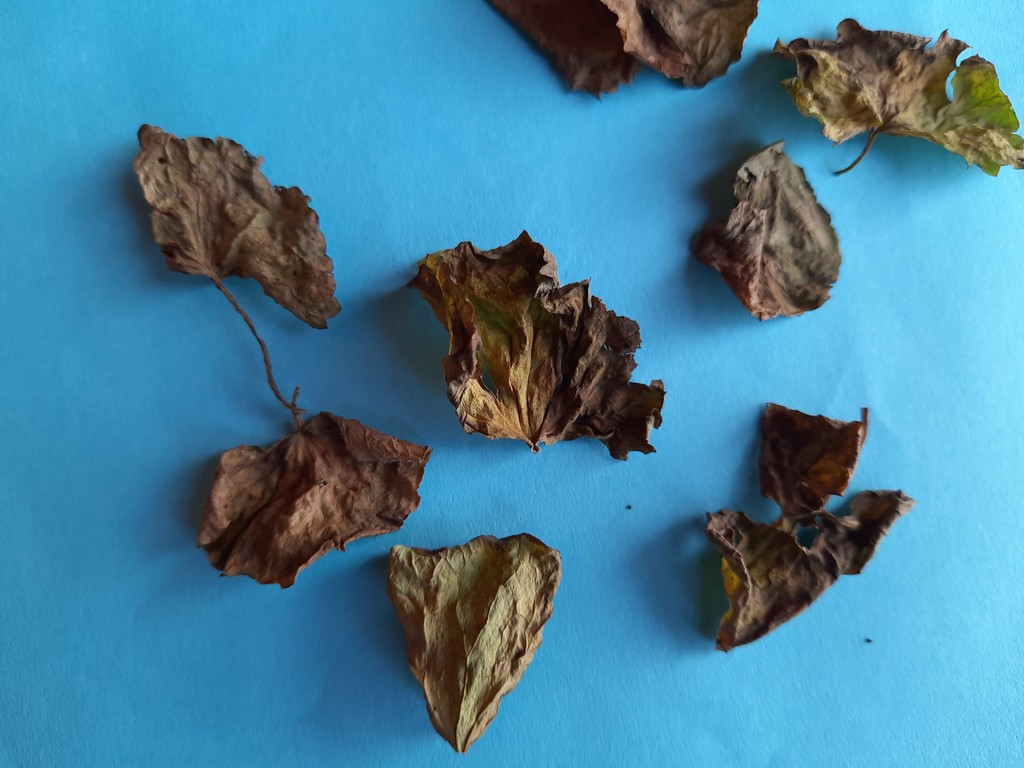
Label: Dried